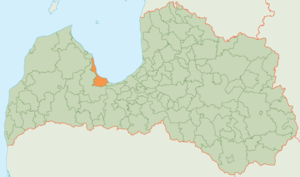
Engure est un novads de Lettonie, situé dans la région de Zemgale. En 2009, sa population est de 7 855 habitants.